Bärental (Upper Franconia)

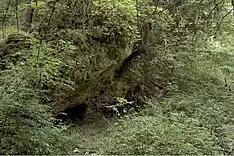
The Sloping Wall in Bear Valley (2012)

The valley is home to both the Herbstmühle and the Krassacher Mühle, contributing a combined population of 16 residents (as of 1 January 2012). The inclusion of the village Krassach adds another 50 inhabitants to this count. Since the Krassacher Mühle was built in 1286 at the latest, a permanent settlement of the valley can be assumed since then. The construction of the Herbstmühle, on the other hand, can be traced to no later than the late 18th century. The most ancient signs of human habitation within the valley were unearthed beneath the rock overhang known as Schräge Wand. Radiocarbon dating places these artifacts at around 8000 years old, representing the Middle Stone Age.